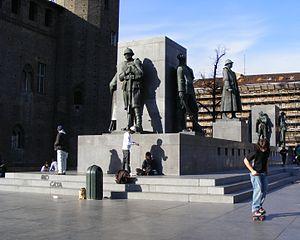
Eugenio Baroni est un sculpteur italien du début du XXᵉ siècle, originaire de la région des Pouilles, qui vécut et travailla à Gênes.
Turin est une ville italienne, chef-lieu de la ville métropolitaine de Turin et de la région du Piémont. Turin a été la capitale des États de Savoie de 1563 à 1713, du royaume de Sicile de 1713 à 1720, du royaume de Sardaigne de 1720 à 1861 et du royaume d'Italie de 1861 à 1865.